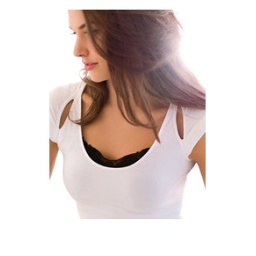
SpencerLacy white tee over black camisole